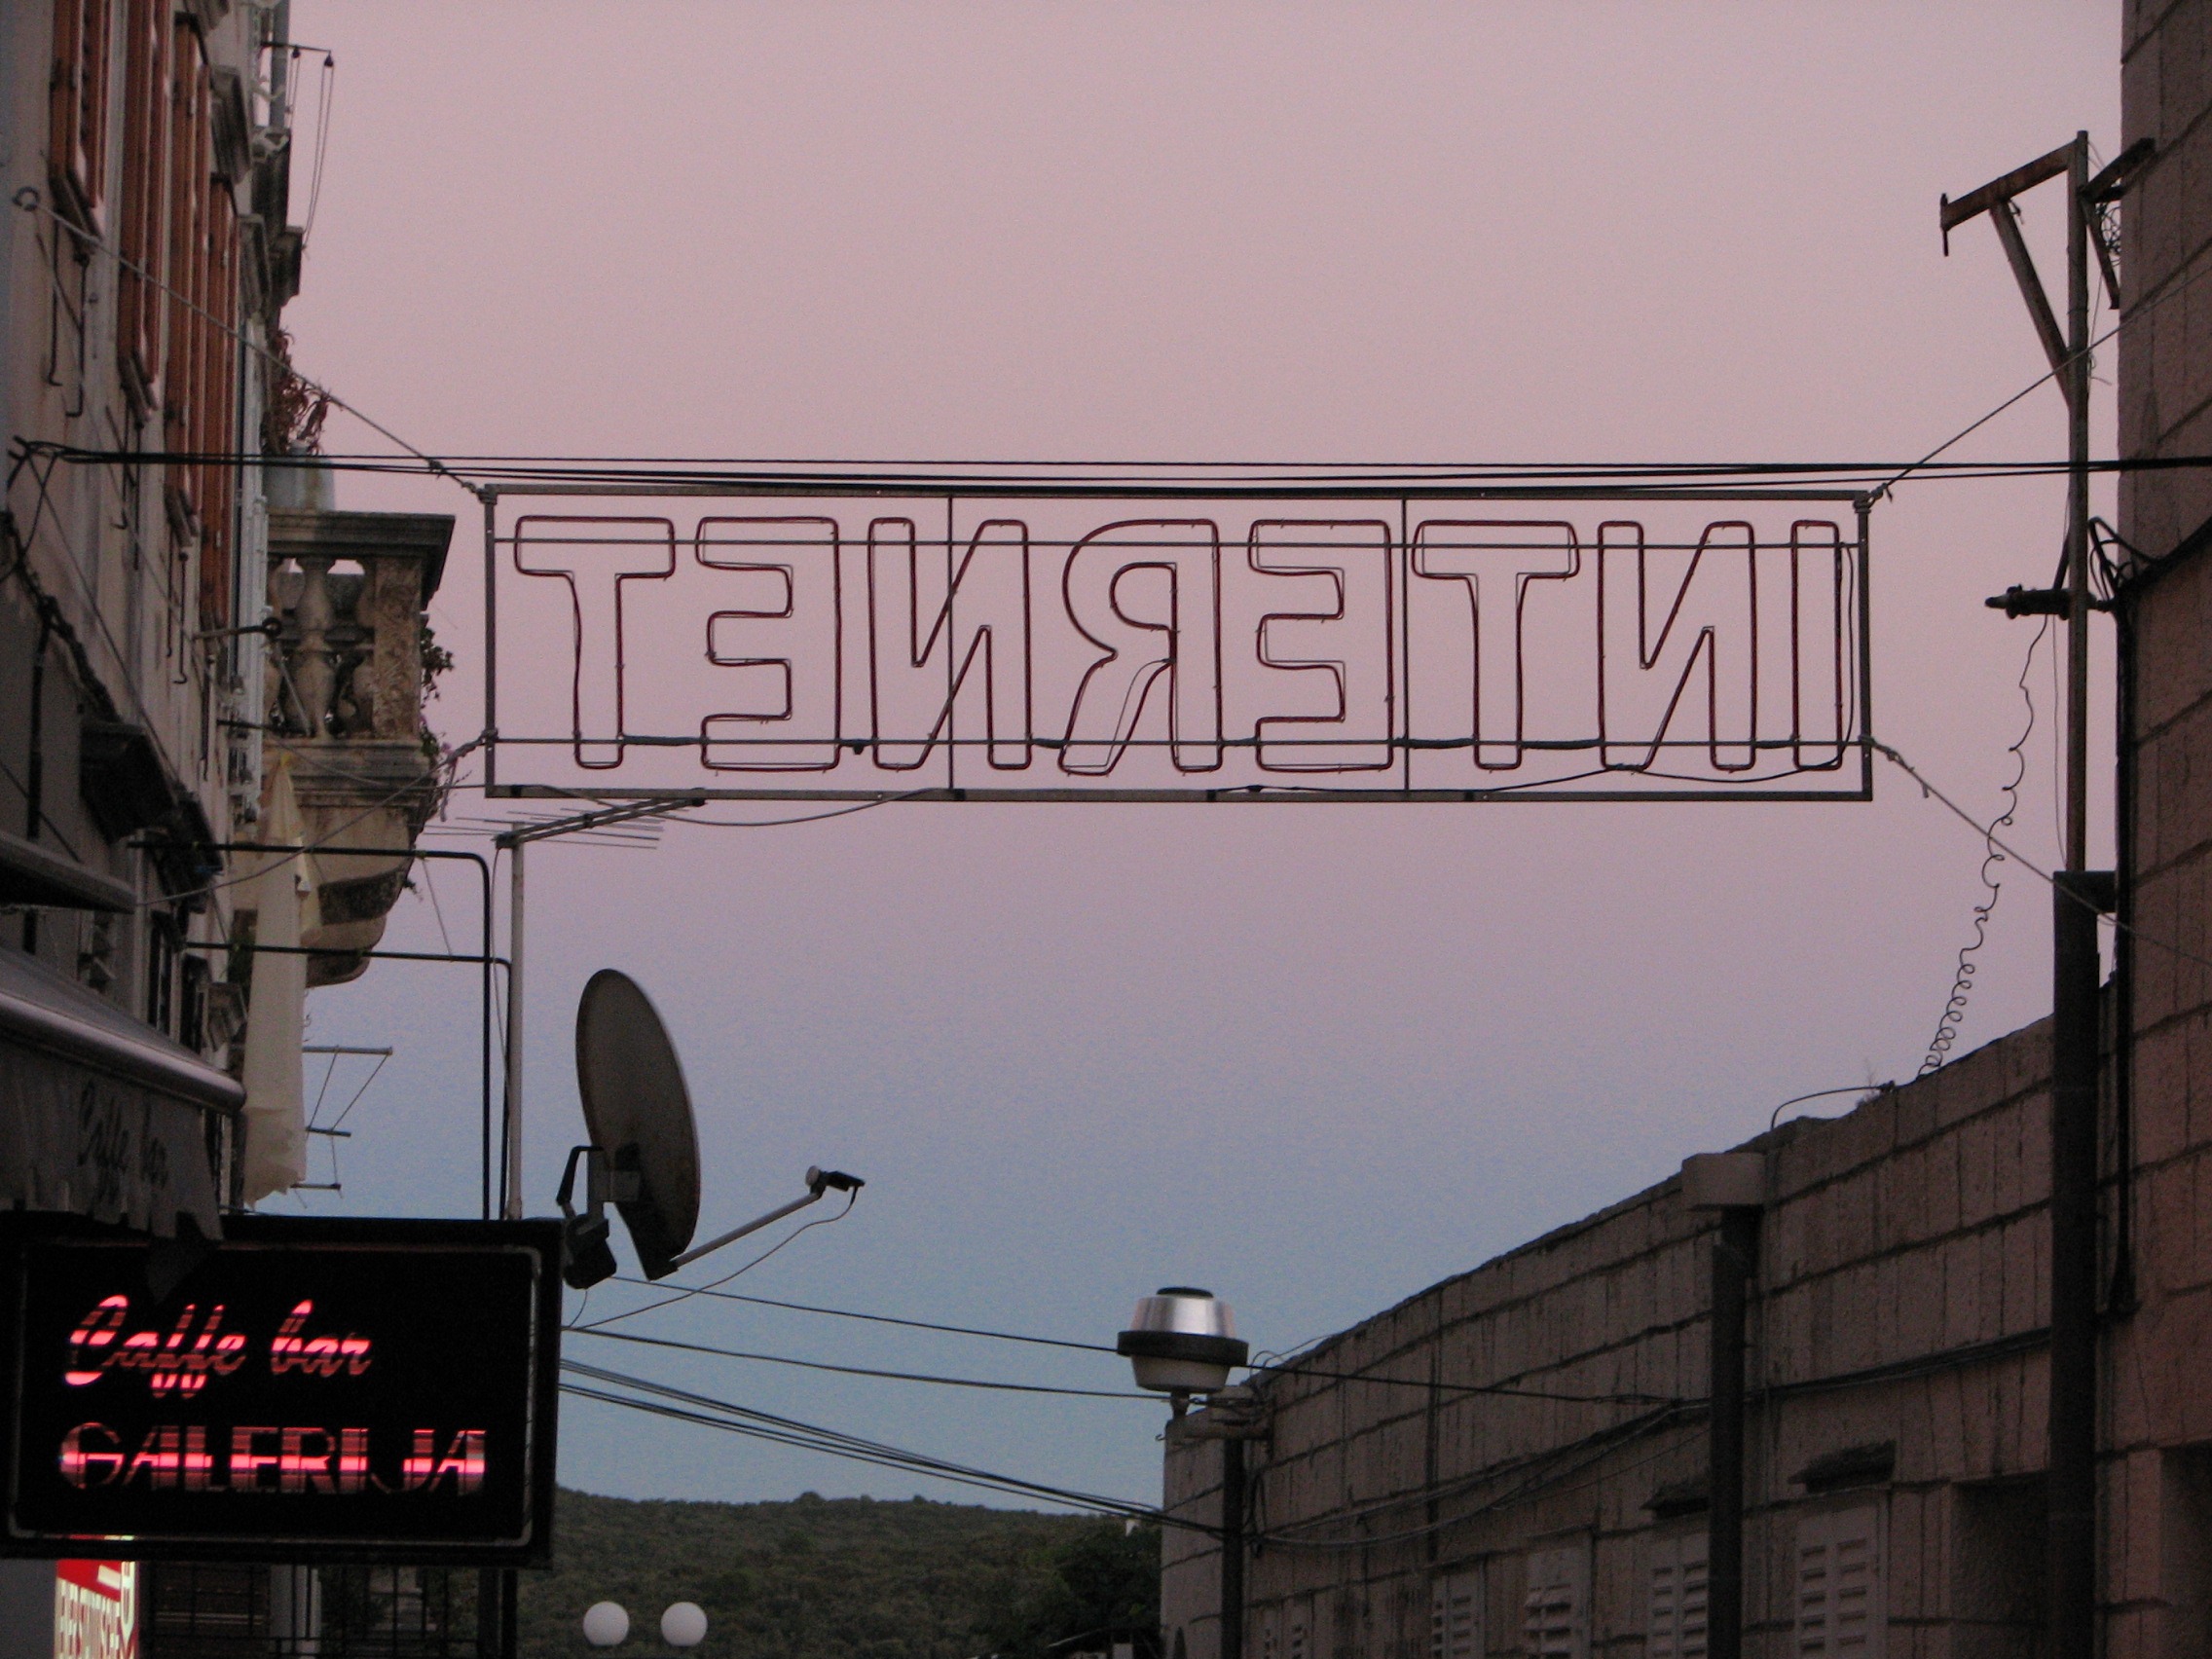
sky, sunset, road, street, building, city, advertising, wire, sign, internet, facade, street sign, signage, font, croatia, hightech, metropolis, electrical supply, public utility, ironic